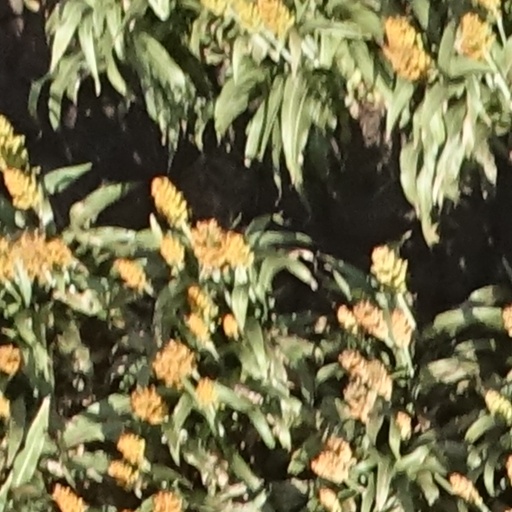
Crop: sorghum